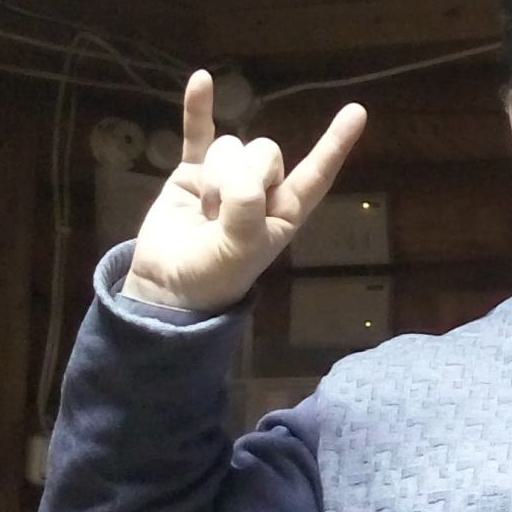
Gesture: rock